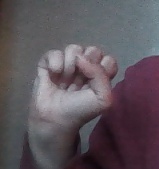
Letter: saad